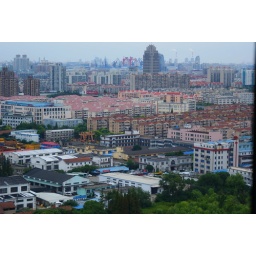
Outside a window in my building where I live